San Antone Ambush

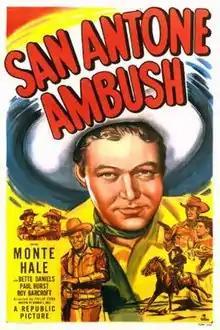
Theatrical release poster

San Antone Ambush is a 1949 American Western film directed by Philip Ford and written by Norman S. Hall. The film stars Monte Hale, Bette Daniels, Paul Hurst, Roy Barcroft, James Cardwell, and Trevor Bardette. The film was released on October 7, 1949, by Republic Pictures.